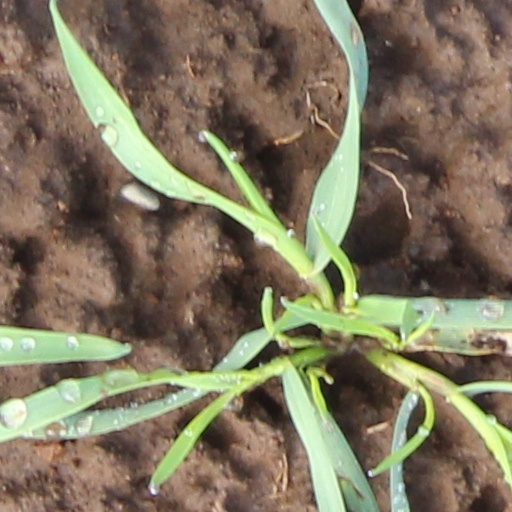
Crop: wheat